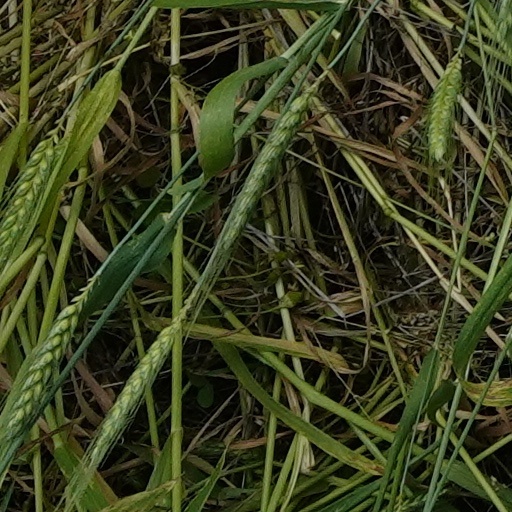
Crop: wheat